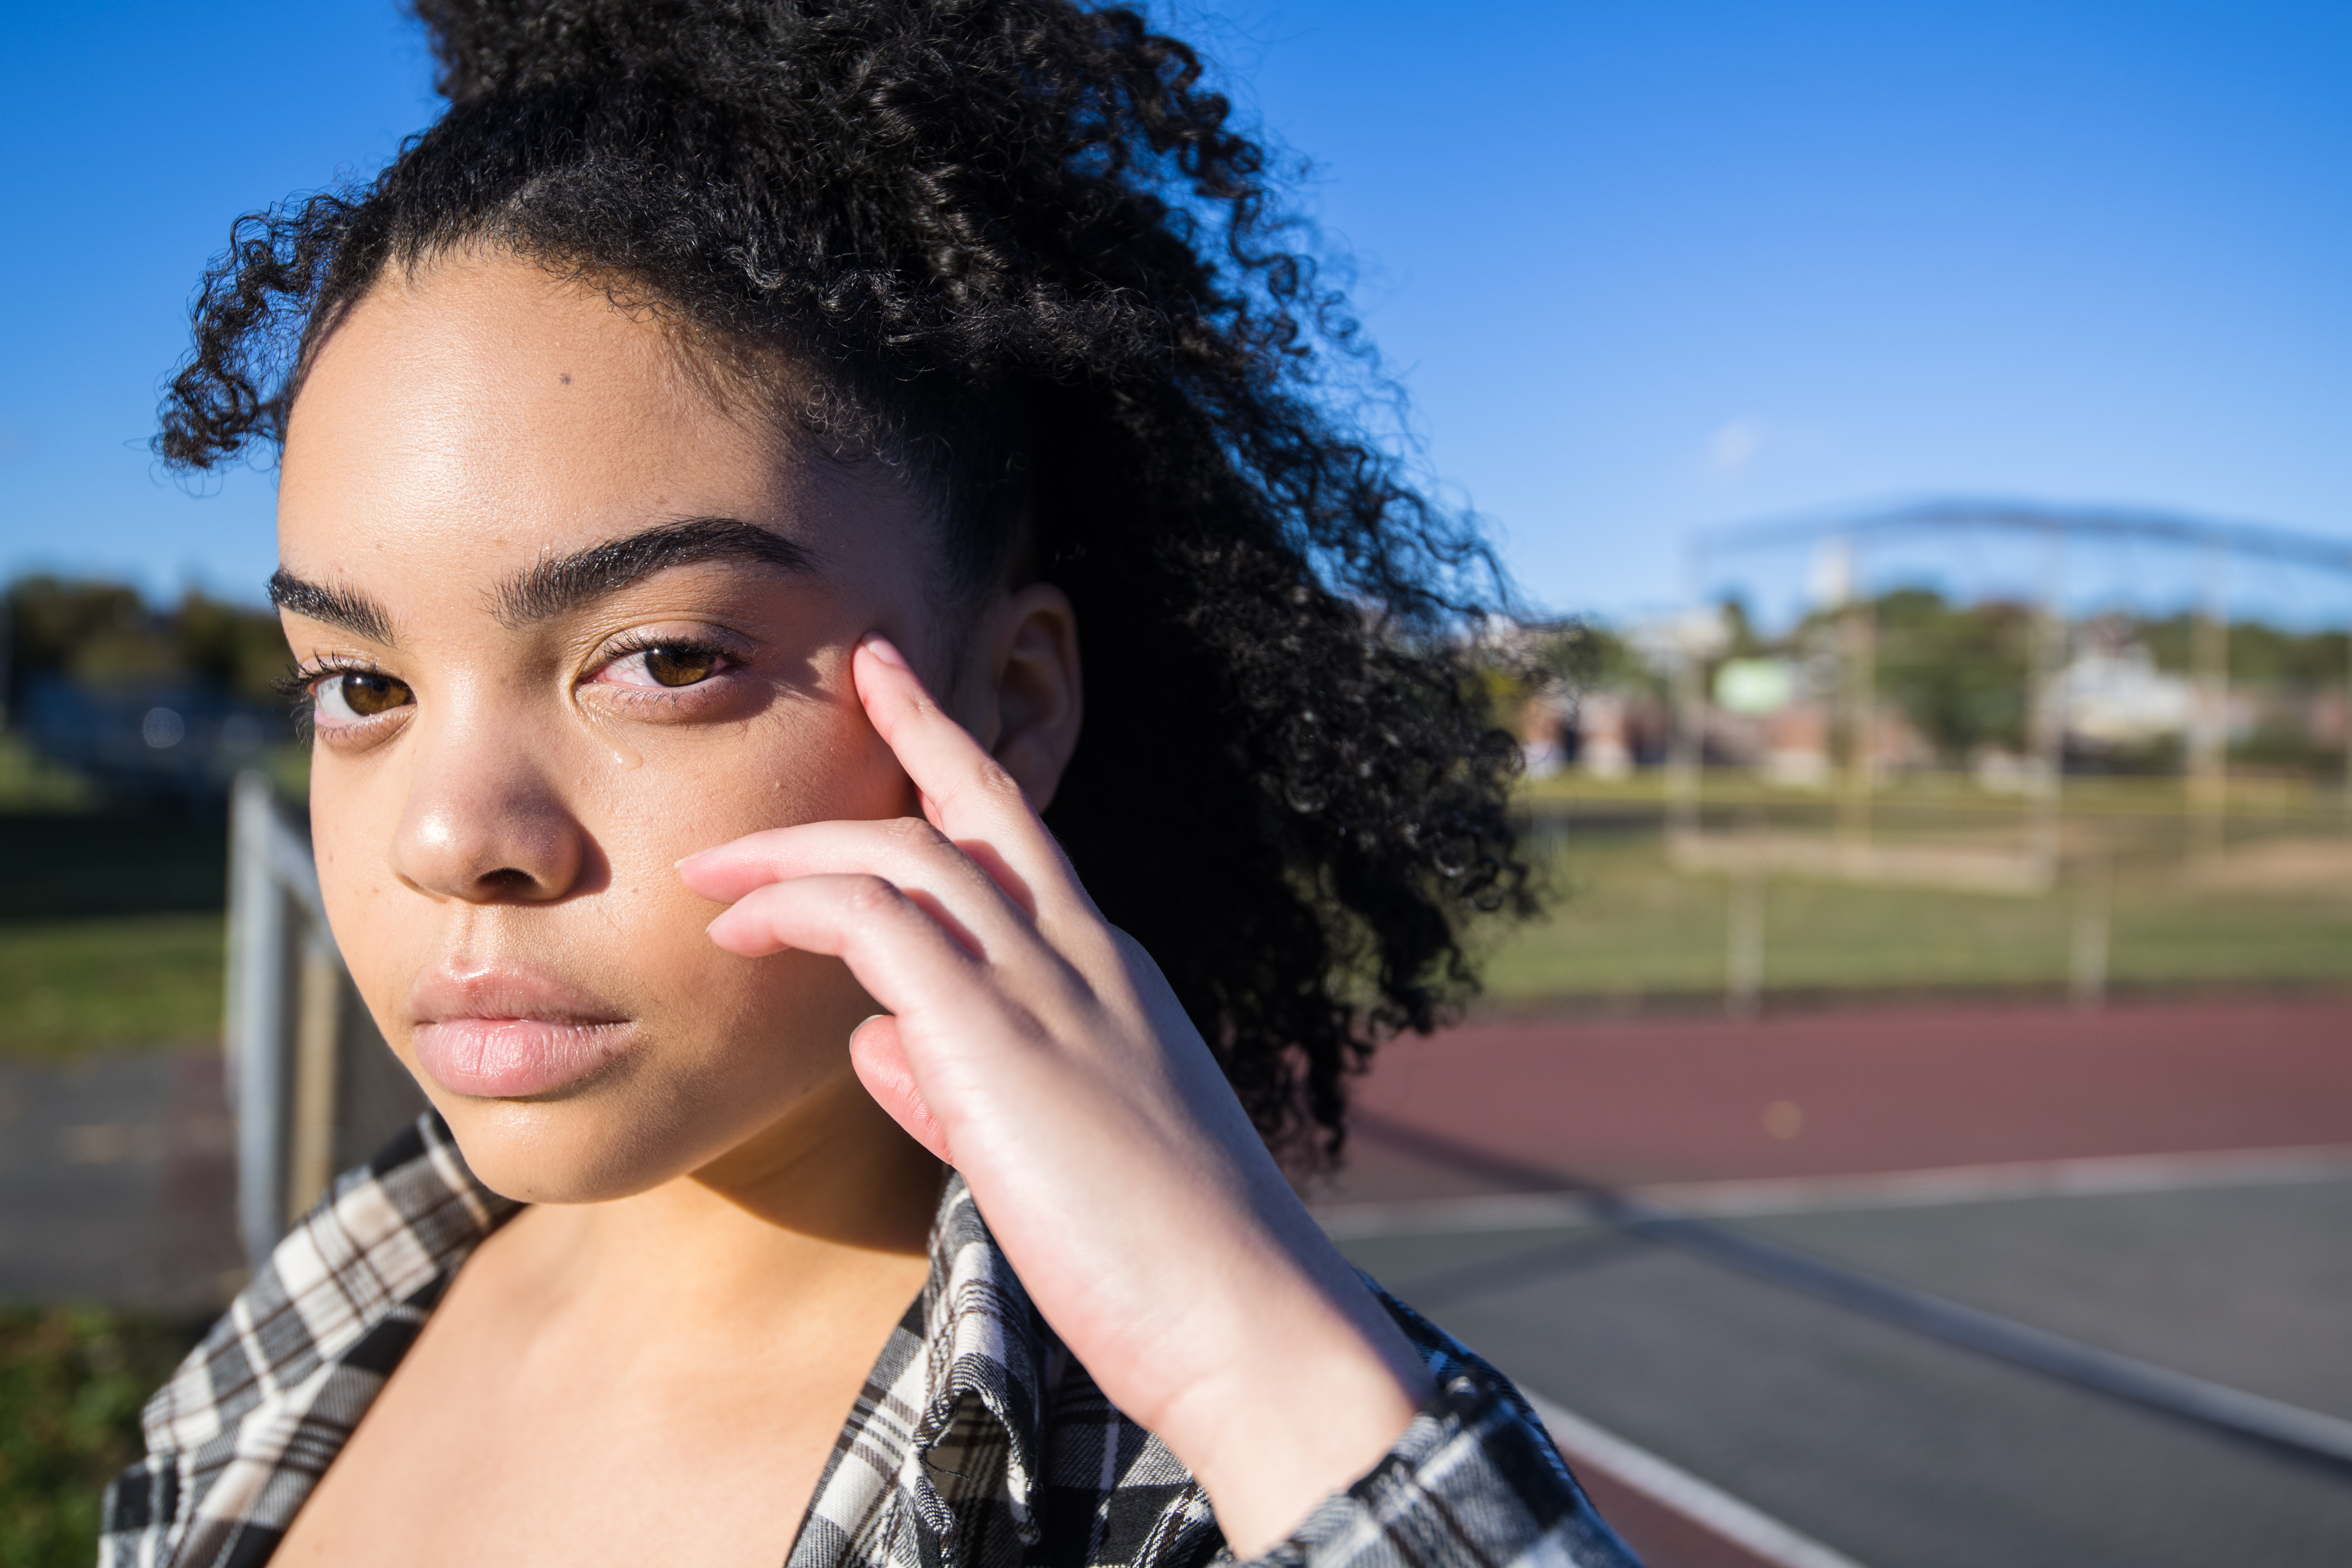
forehead, lip, sky, hairstyle, eyebrow, shoulder, flash photography, eyelash, neck, eyewear, gesture, happy, sunlight, street fashion, cool, travel, leisure, fun, black hair, grass, summer, tartan, tree, long hair, electric blue, plaid, afro, jewellery, portrait photography, road, sitting, vacation, street, photo shoot, portrait, tourism, audio equipment, t shirt